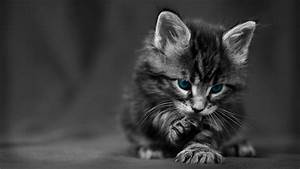
Label: gatto